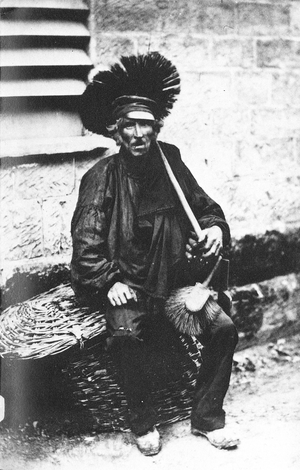
Le ramoneur est une personne, généralement qualifiée, chargée de nettoyer les cheminées. Il utilise de longs balais-brosses ou une raclette pour enlever la suie du conduit.